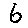
Label: 6